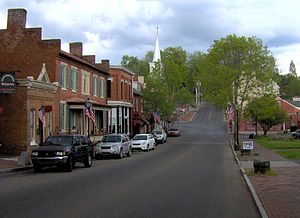
Jonesborough (Tennessee) / Historie
Main Street, en del af Jonesborough Historic District
Jonesborough er en by i Washington County i Tennessee i det sydøstlige USA. Byen udgør det administrative centrum for countyet og regnes som den ældste by i Tennessee.